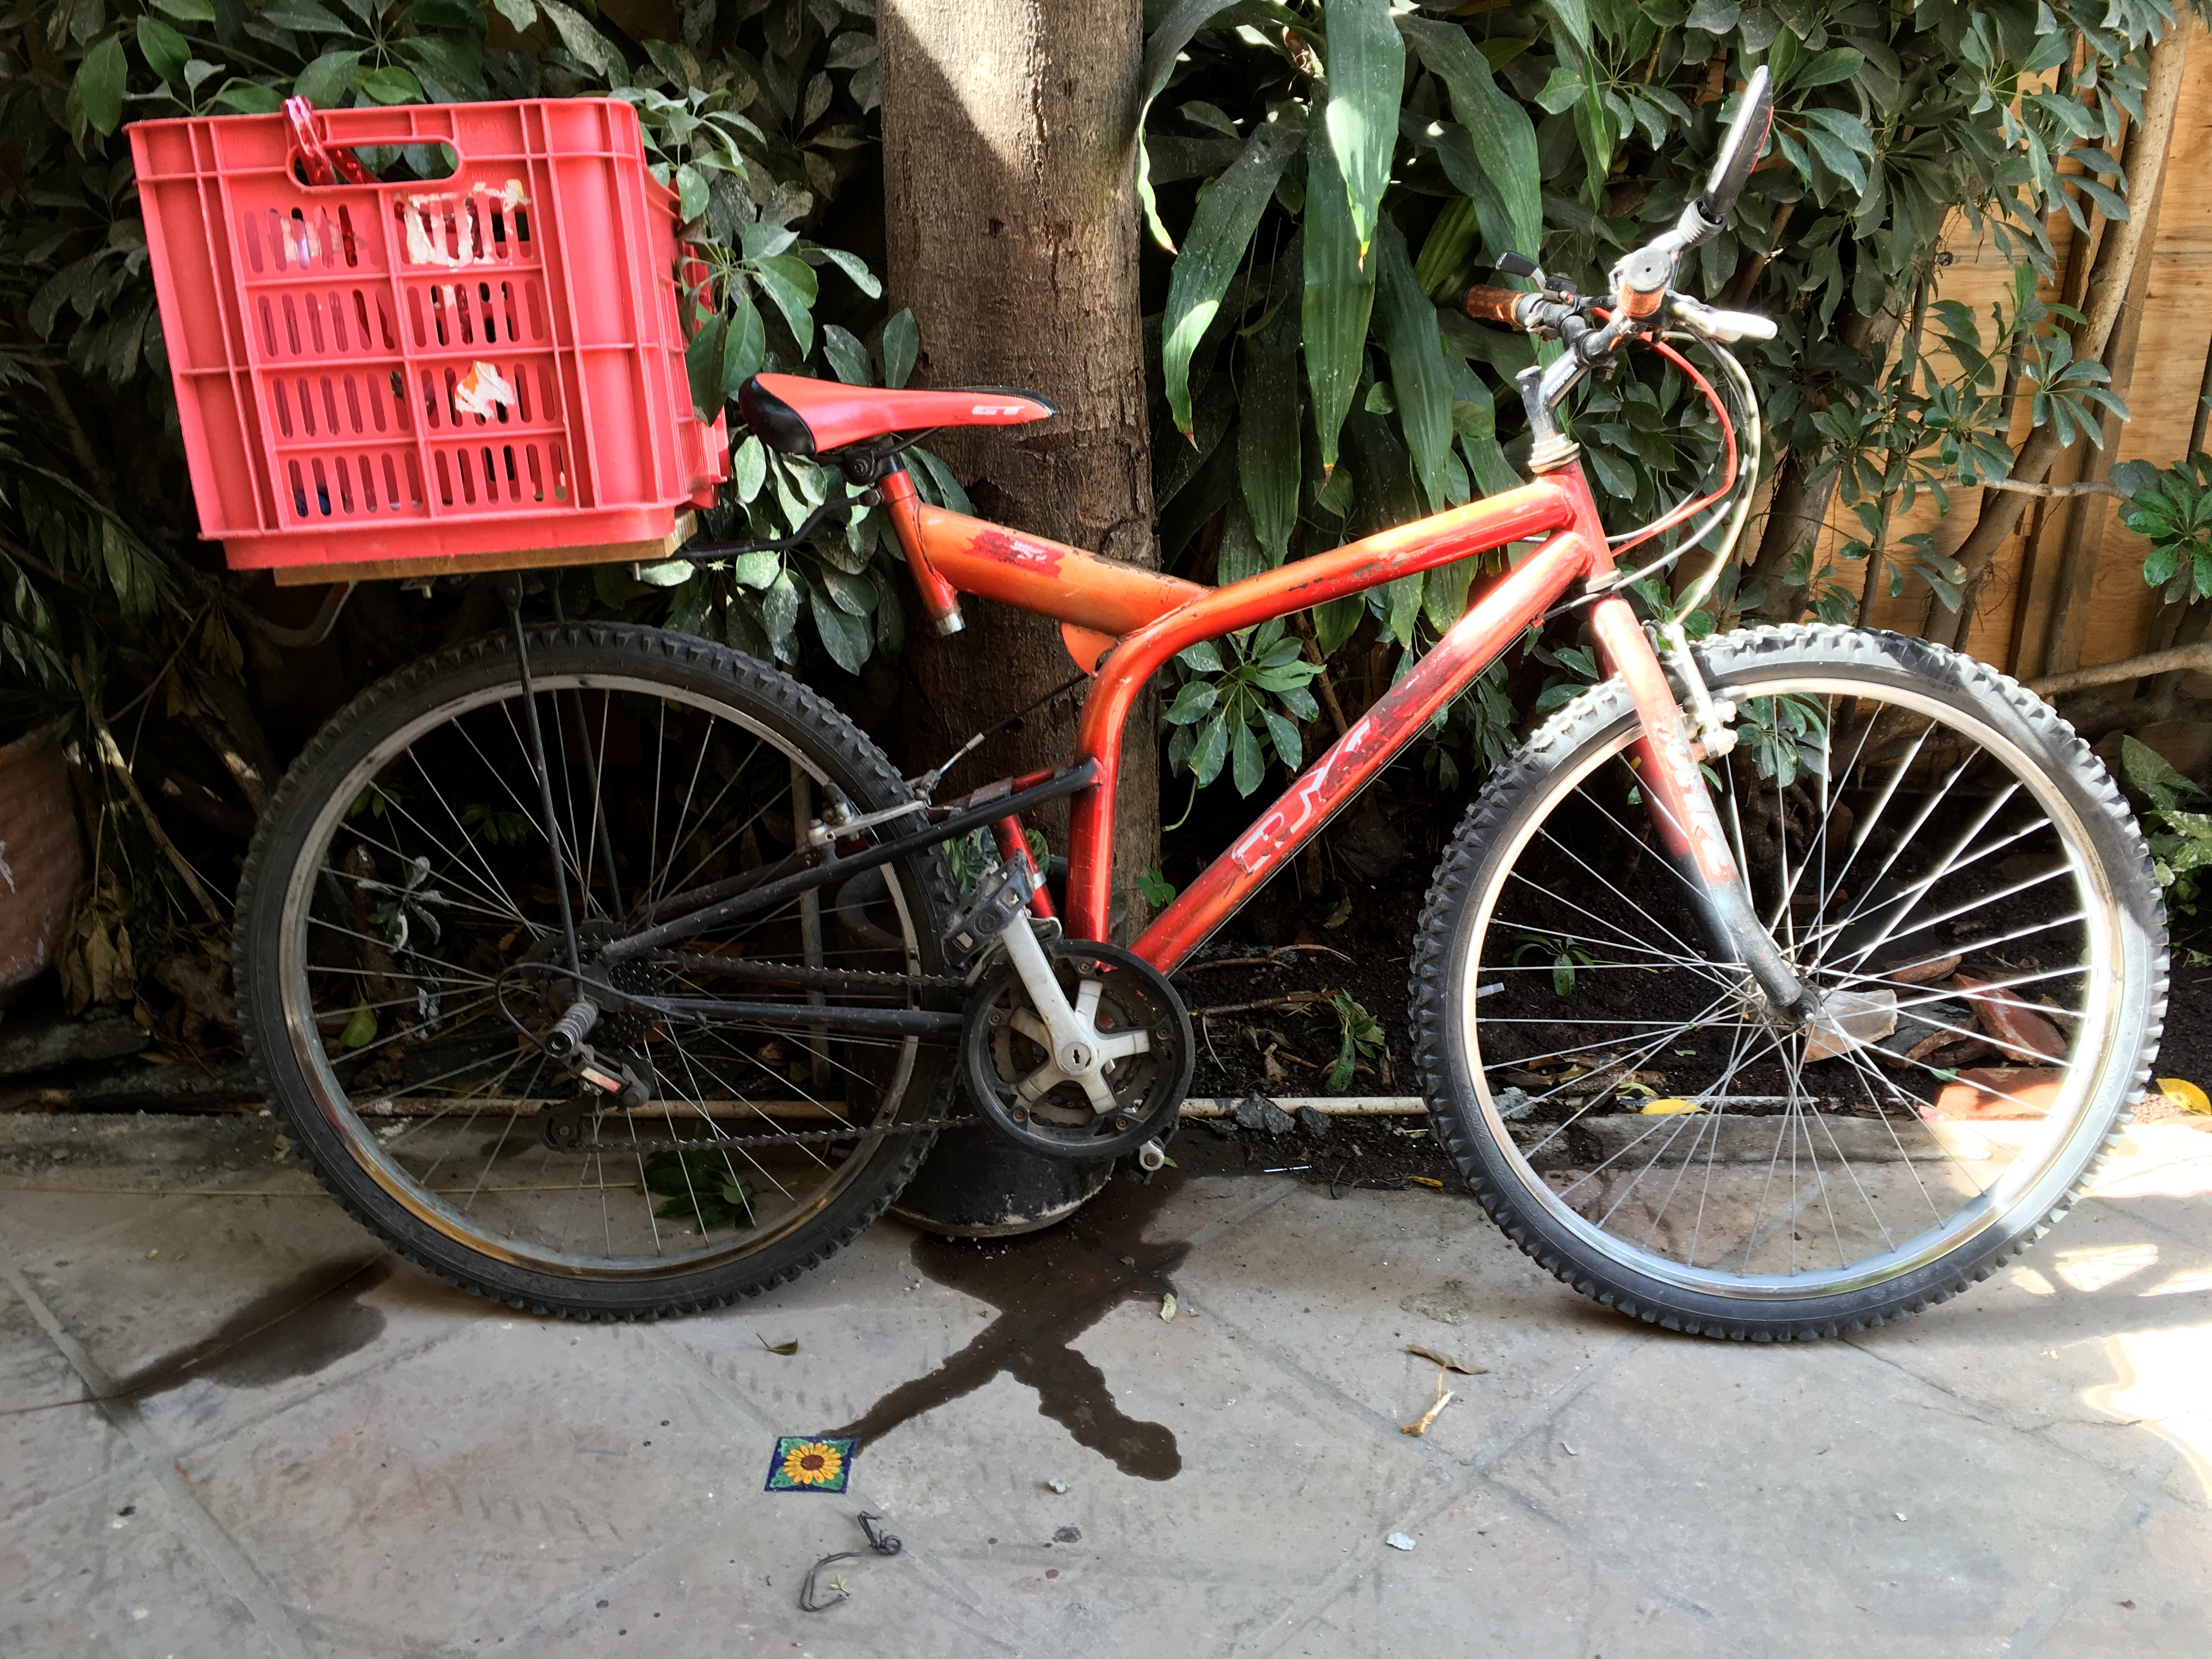
wheel, bicycle, vehicle, sports equipment, mountain bike, land vehicle, cyclo cross bicycle, bmx bike, road bicycle, racing bicycle